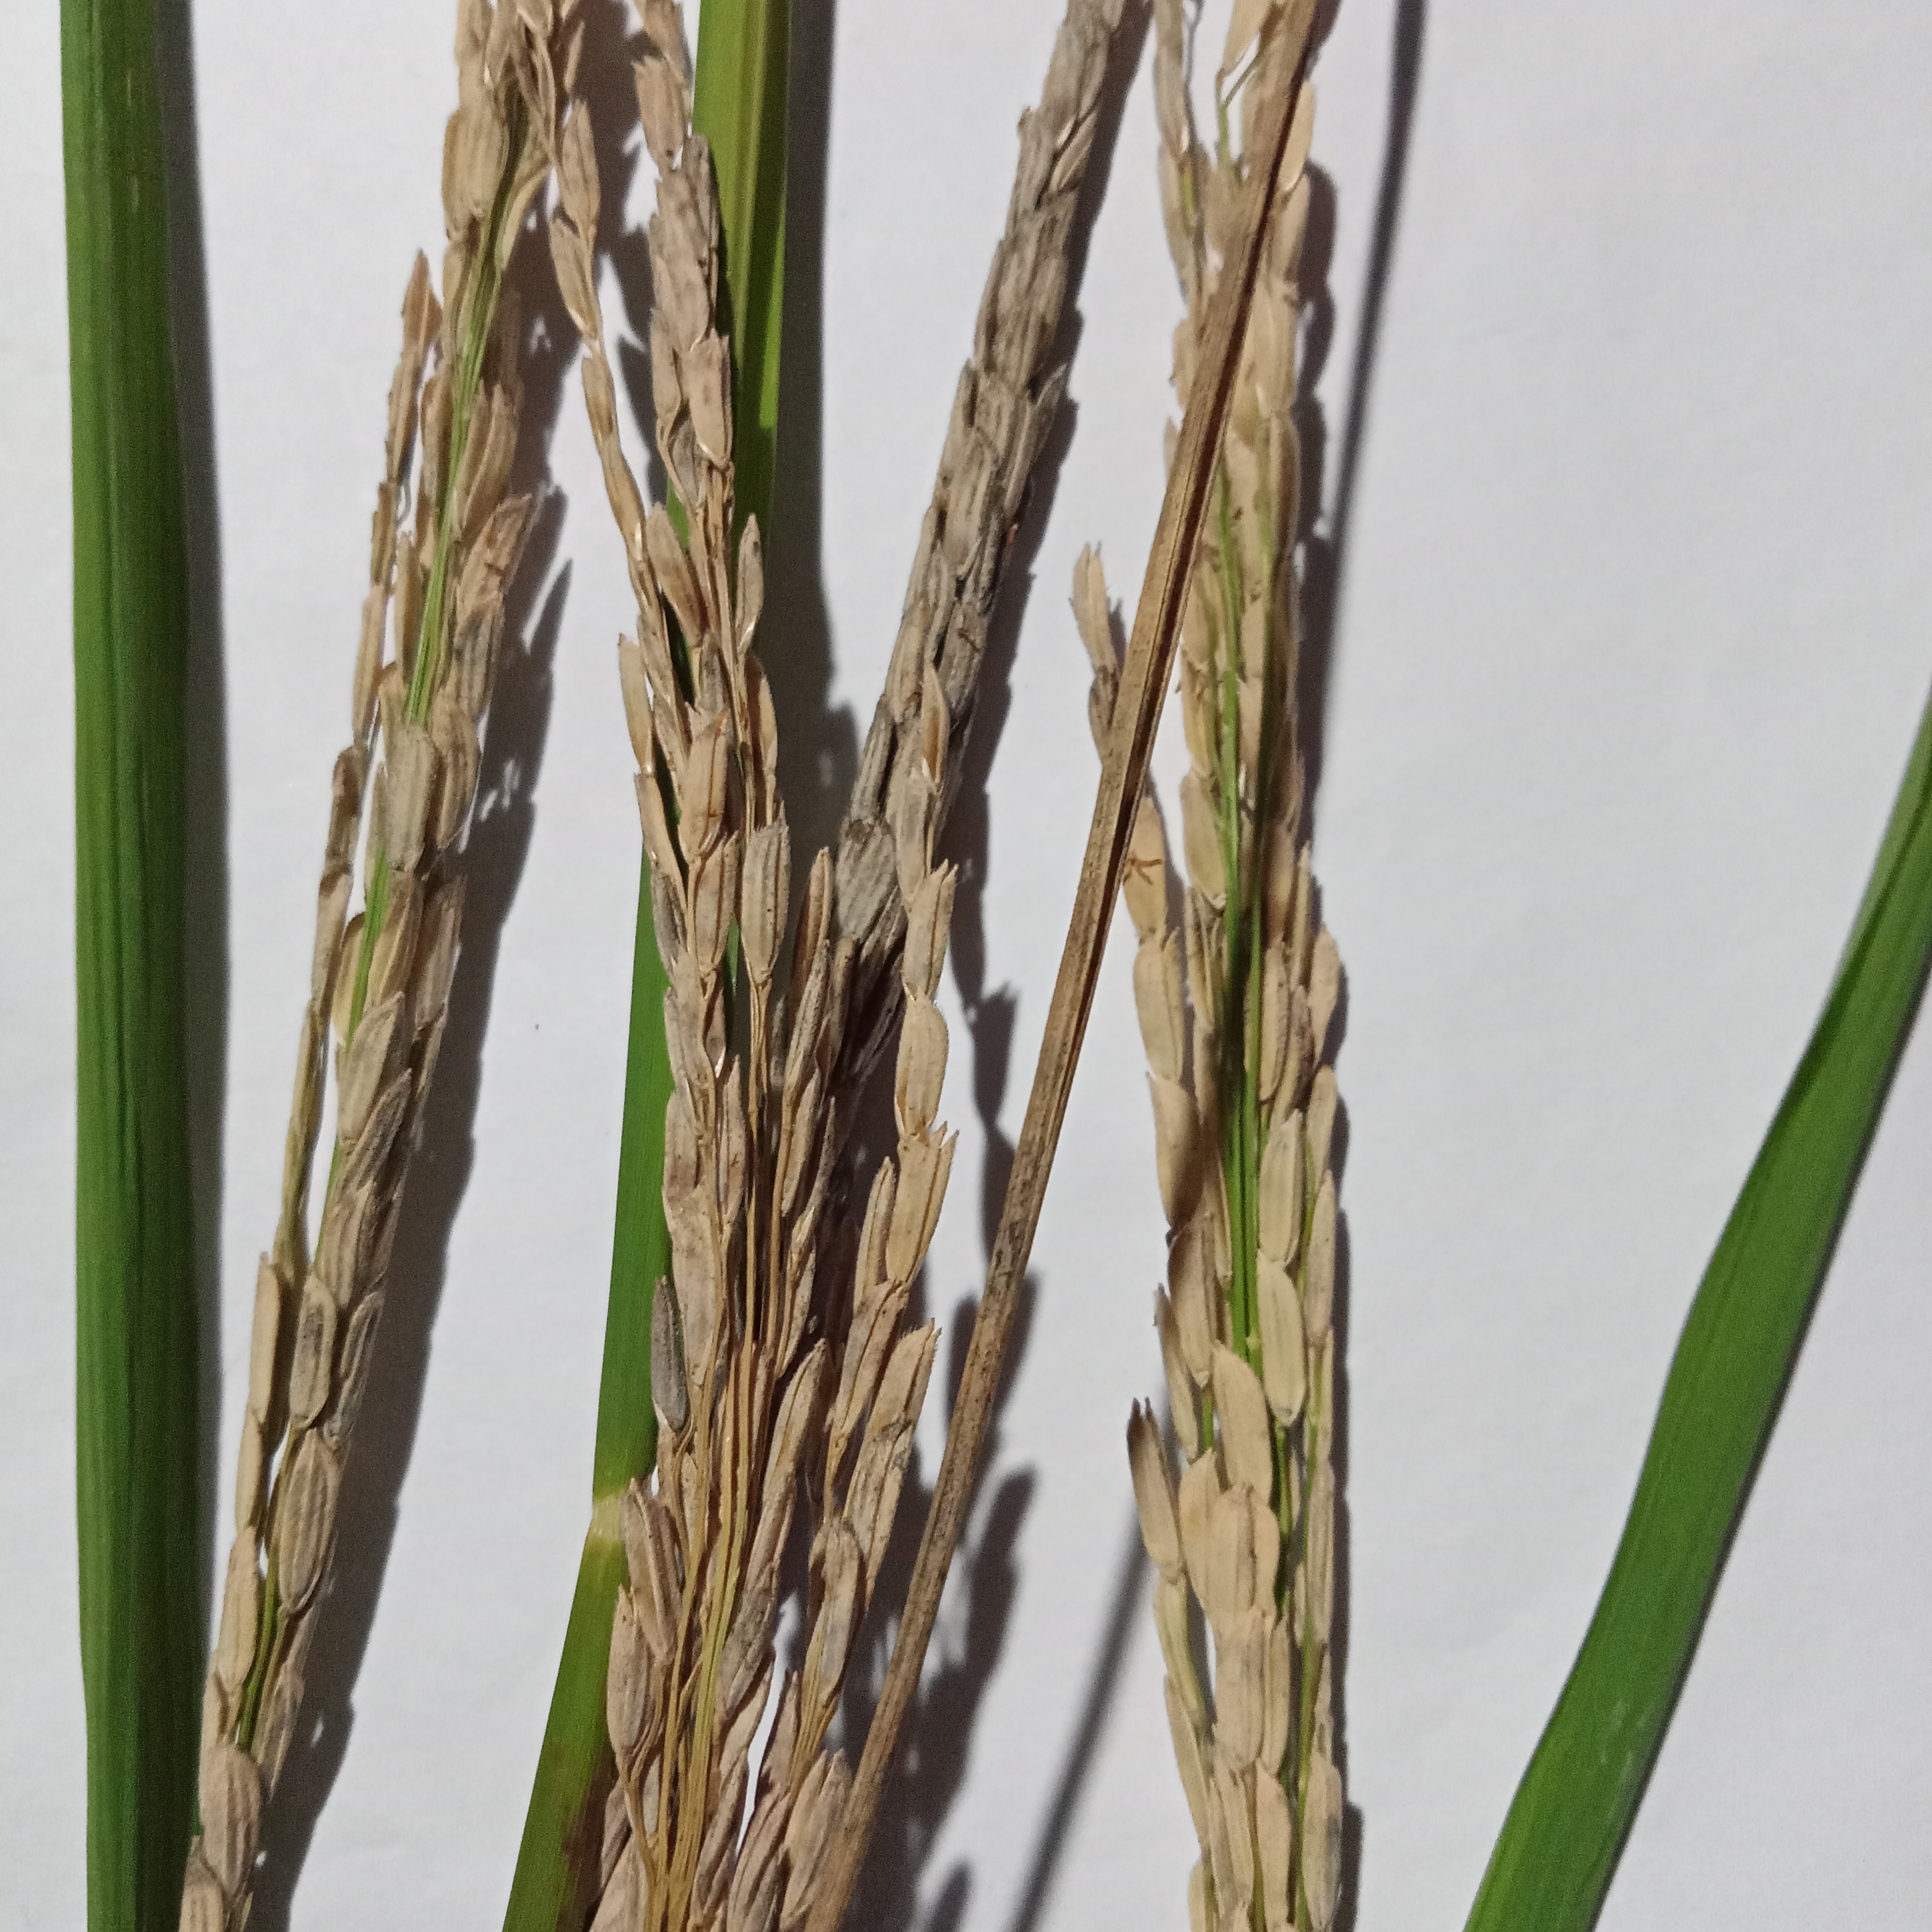
Nhãn: Bệnh Đạo ôn lá và cổ bông (Rice leaf and neck blast)